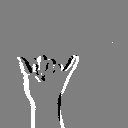
ASL letter: y